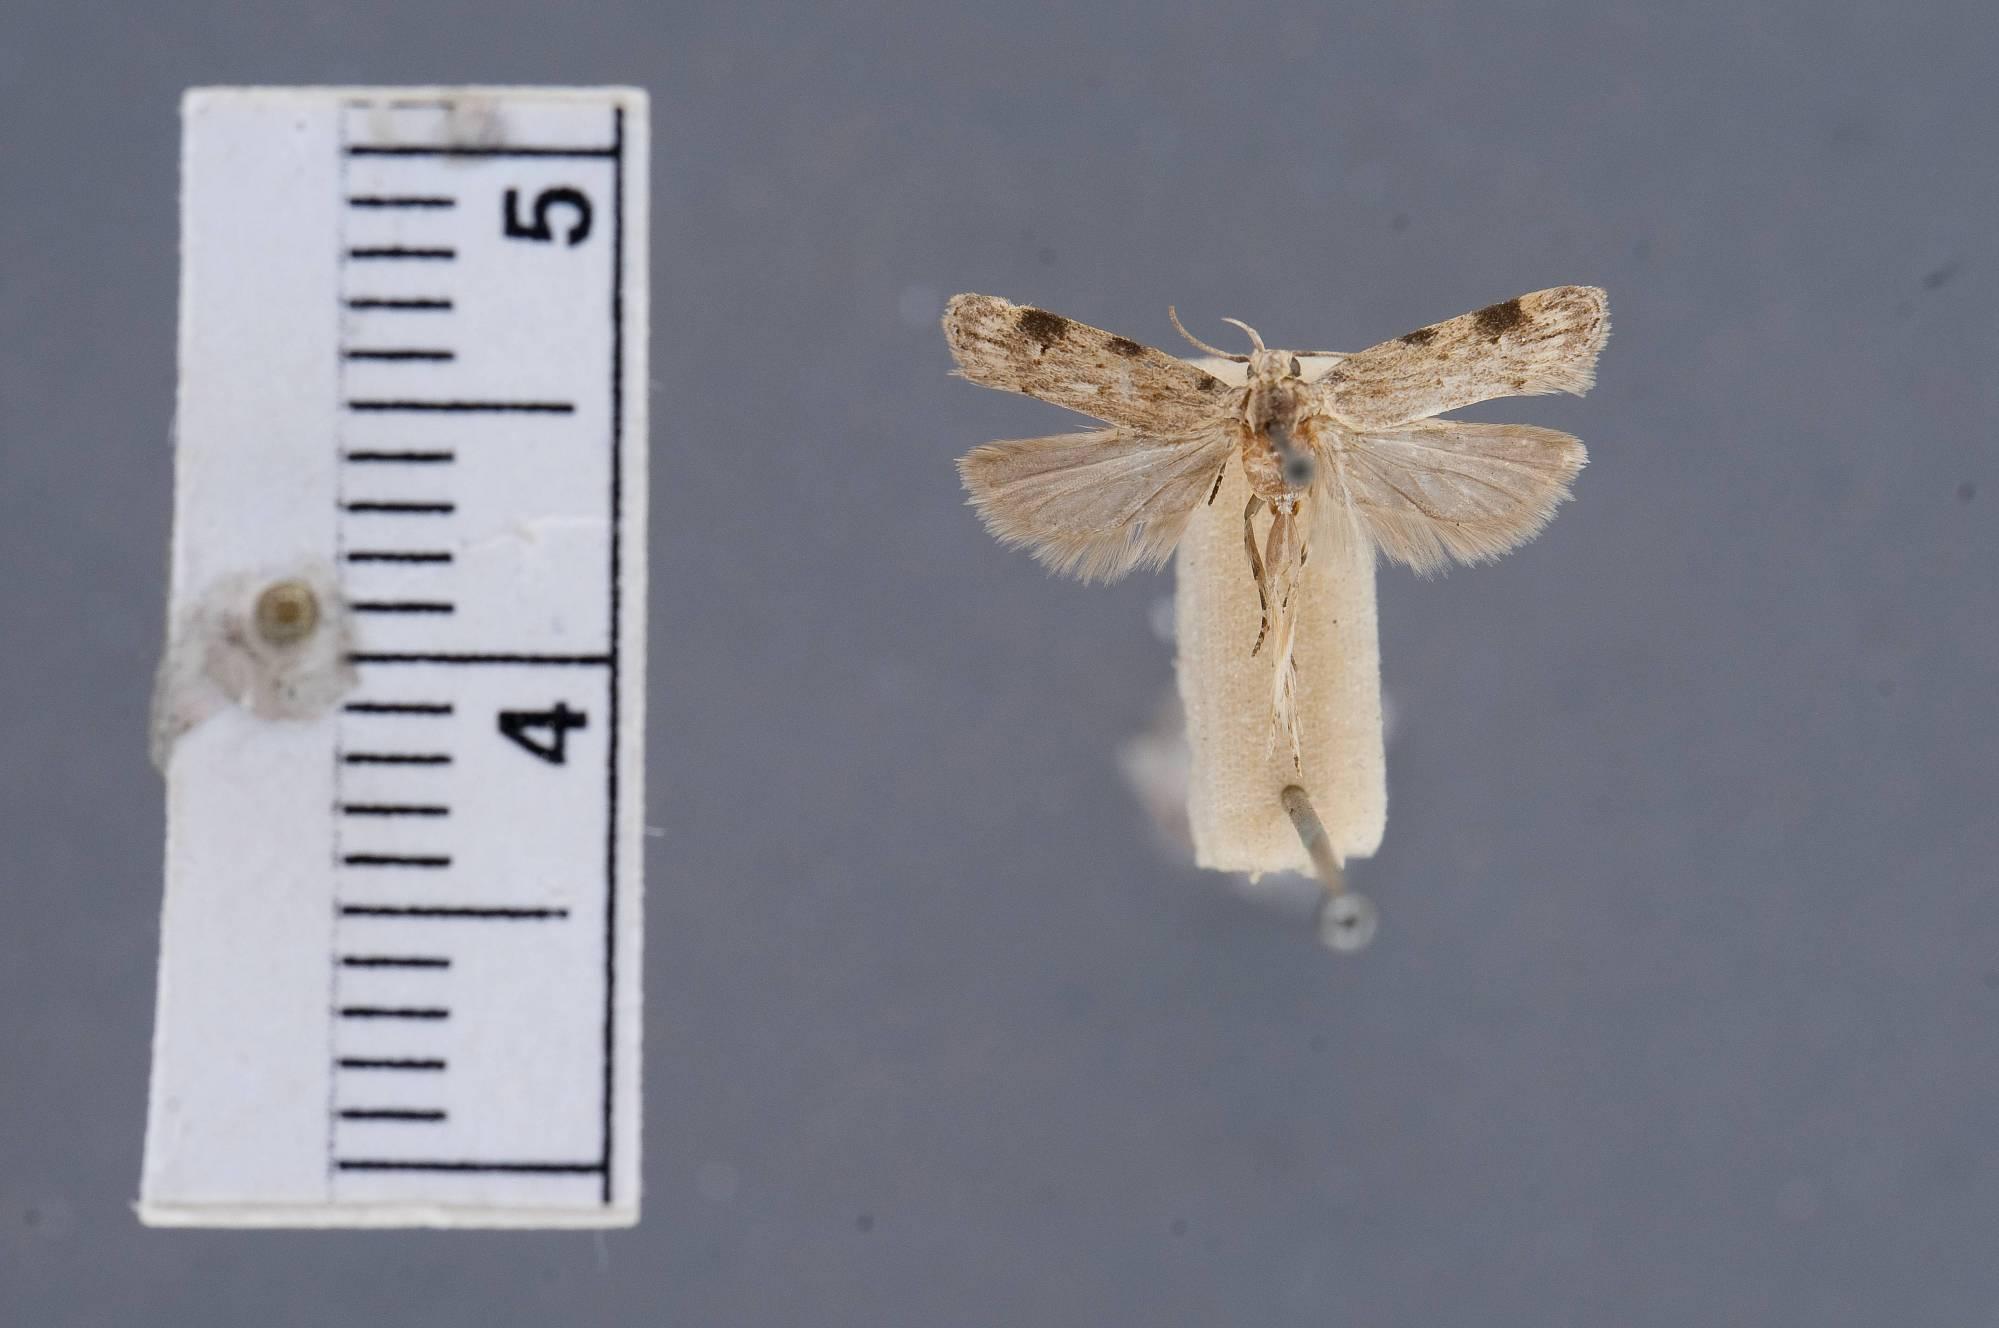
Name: Gelechia lindenella
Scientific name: Gelechia lindenella Busck, 1903
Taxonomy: Animalia, Arthropoda, Insecta, Lepidoptera, Glossata, Gelechiidae, Gelechiinae
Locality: [Not Stated], Texas, United States